Windows Update

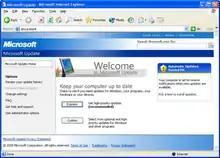
The Microsoft Update website in Internet Explorer 6 on Windows XP

At the February 2005 RSA Conference, Microsoft announced the first beta of "Microsoft Update", an optional replacement for Windows Update that provides security patches, service packs and other updates for both Windows and other Microsoft software. The initial release in June 2005 provided support for Microsoft Office 2003, Exchange 2003, and SQL Server 2000, running on Windows 2000, XP, and Server 2003. Over time, the list has expanded to include other Microsoft products, such as Windows Live, Windows Defender, Visual Studio, runtimes and redistributables, Zune Software, Virtual PC and Virtual Server, CAPICOM, Microsoft Lync, Microsoft Expression Studio, and other server products. It also offers Silverlight and Windows Media Player as optional downloads if applicable to the operating system.